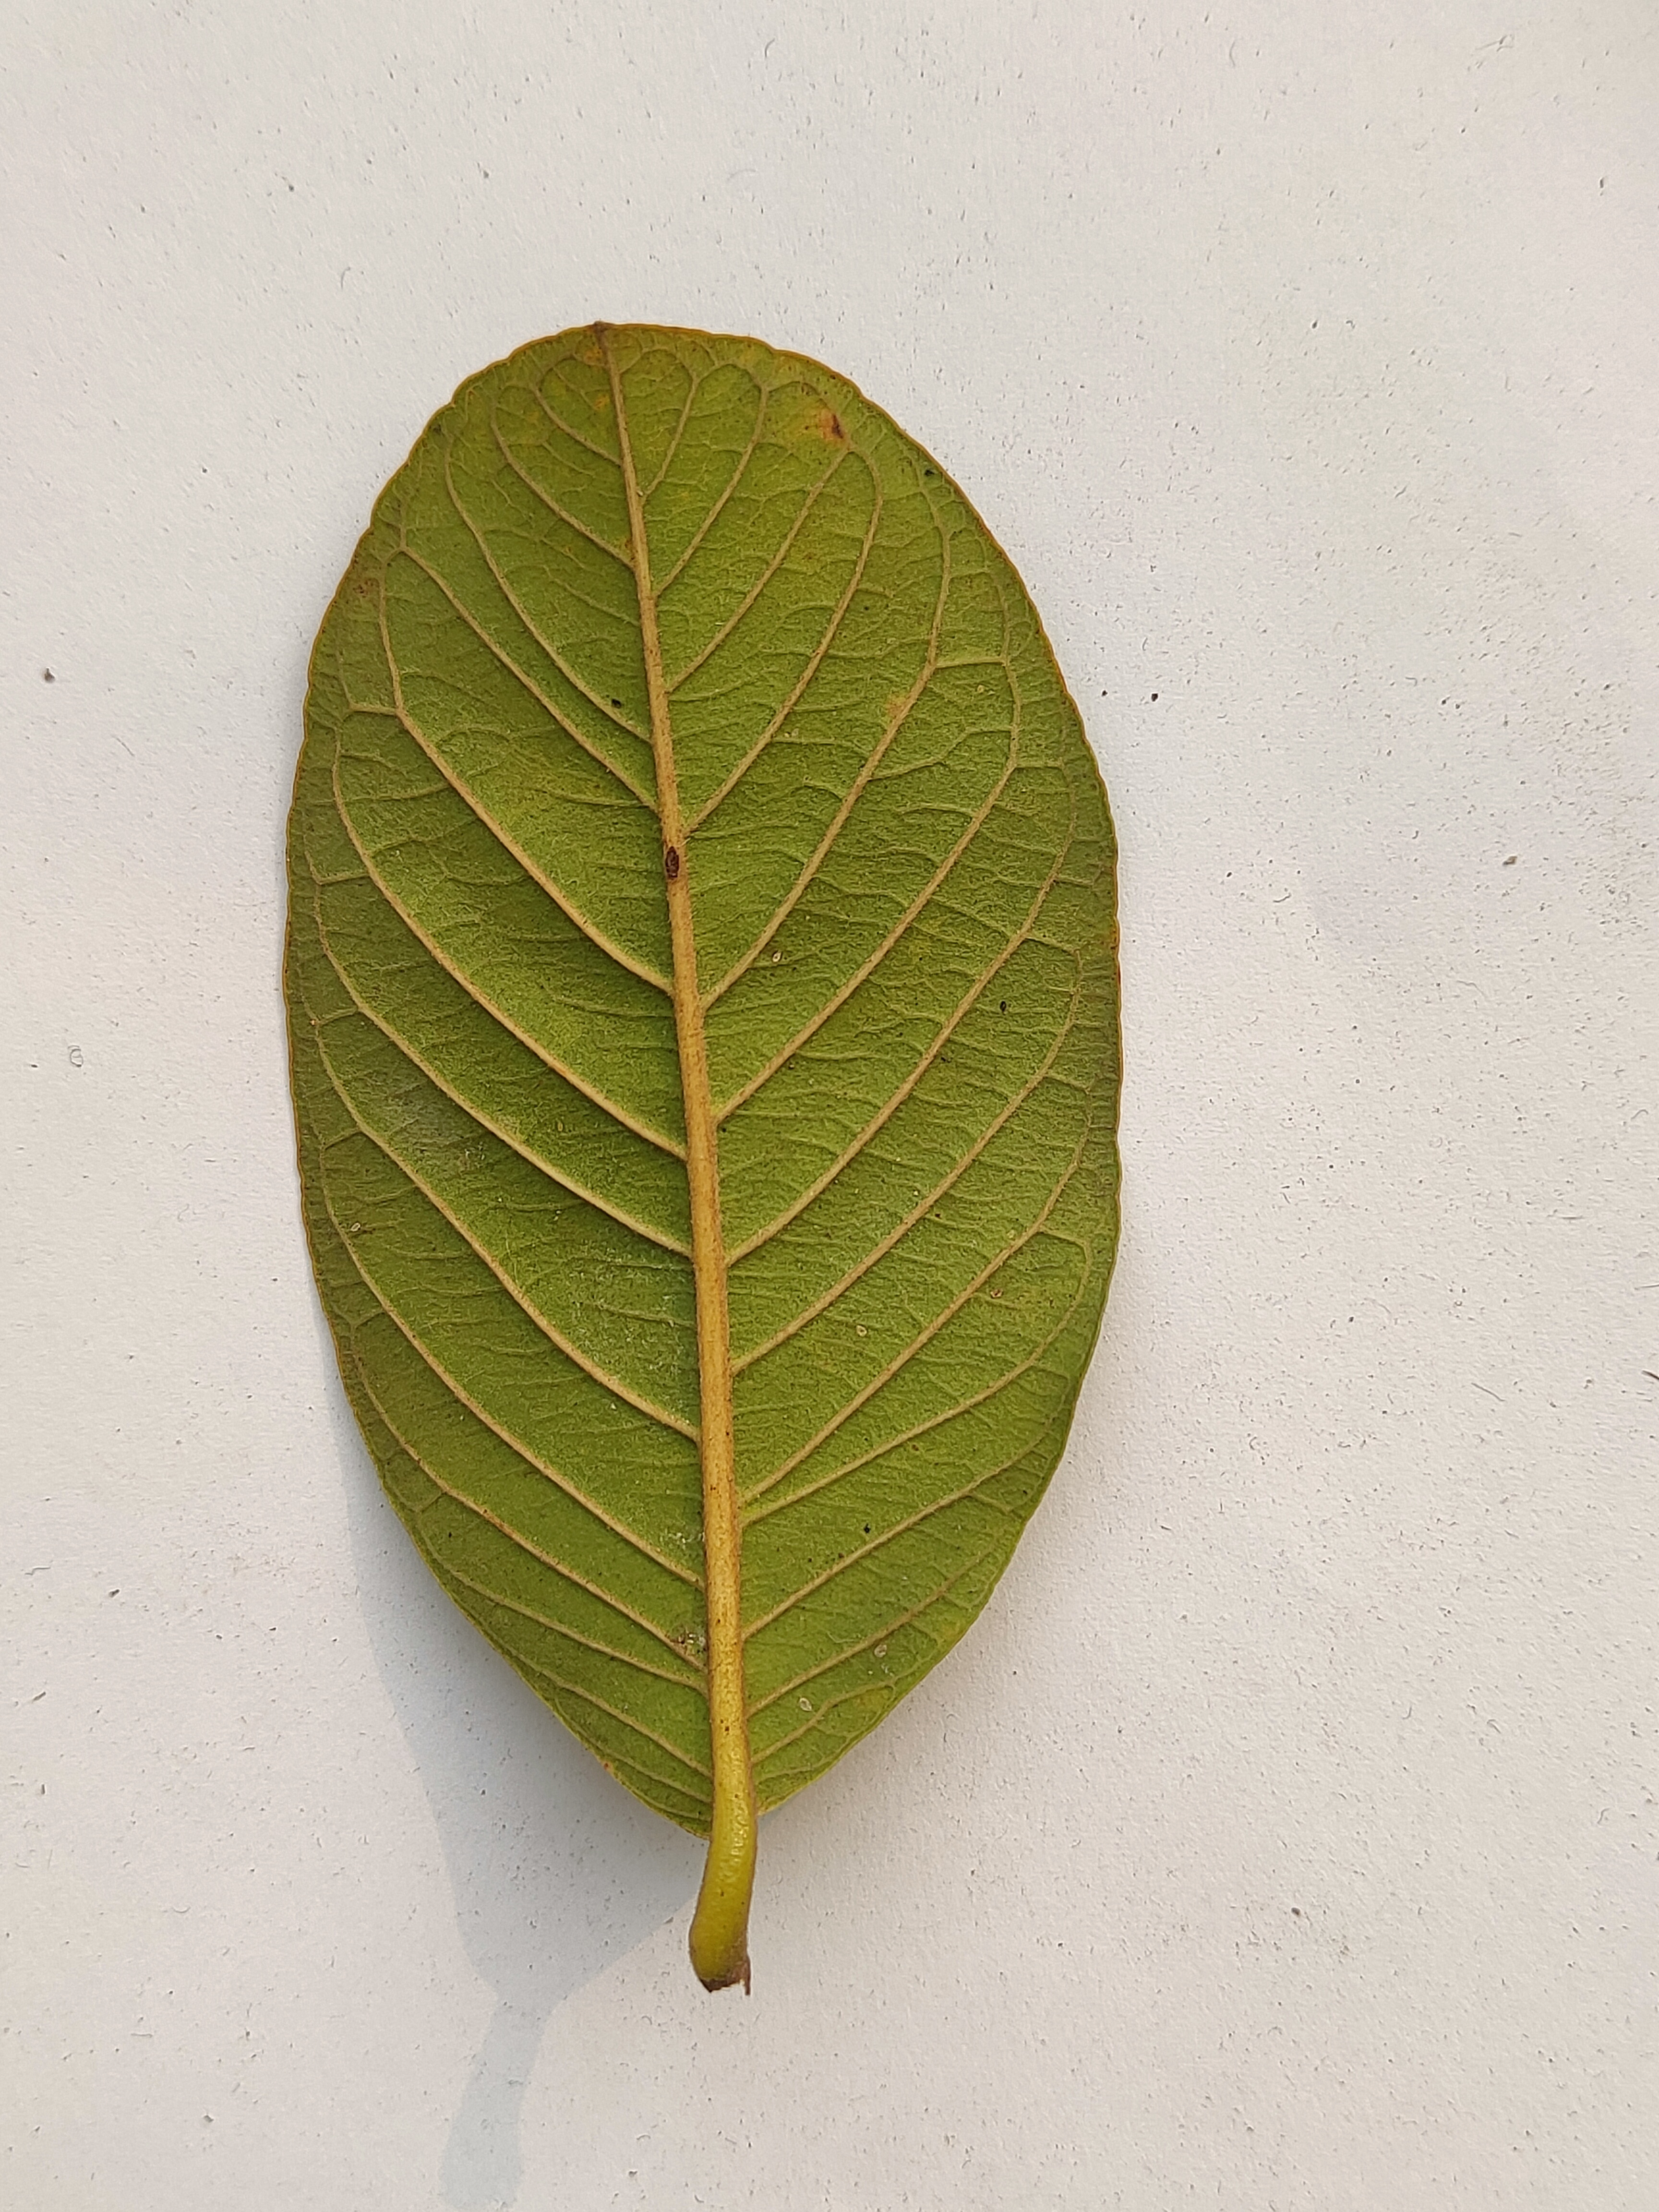
Leaf variety: Guava